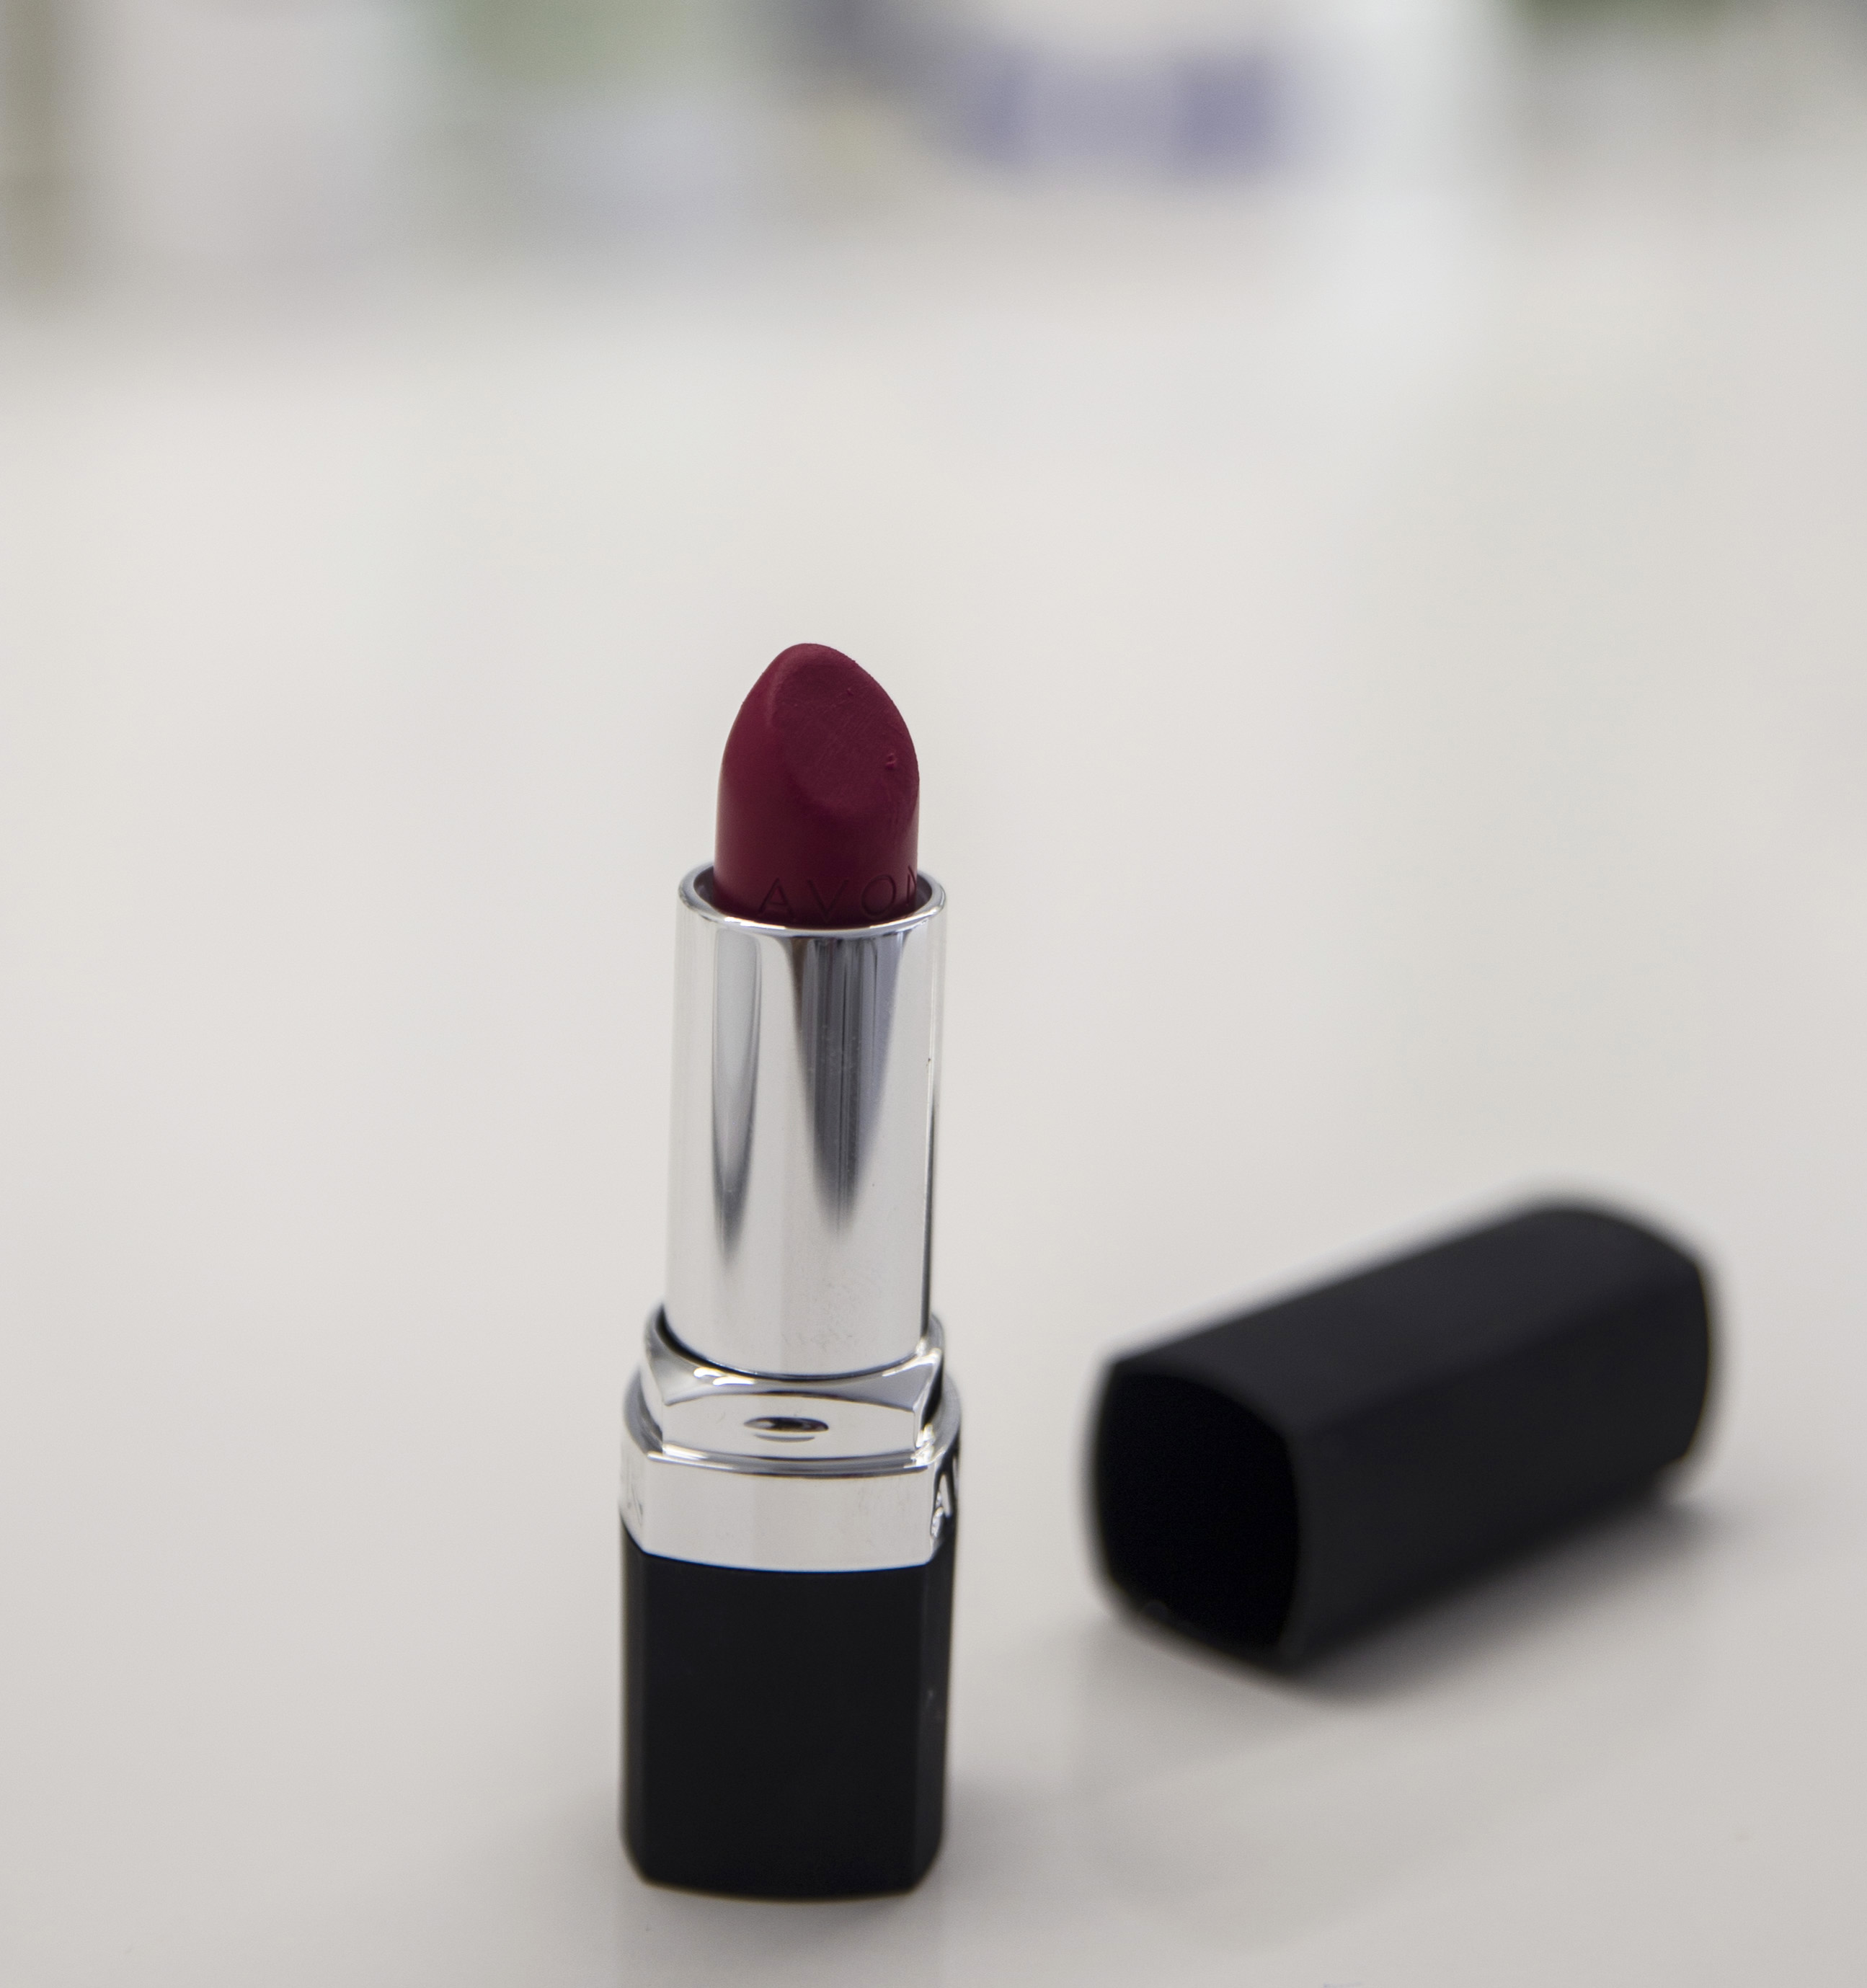
makeup, lipstick, Tints and shades, carmine, cosmetics, grey, stationery, Material property, cylinder, still life photography, silver, office supplies, shadow, General supply, personal care